1911 Cheltenham by-election

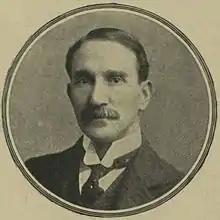
Richard Mathias

A General Election was due to take place by the end of 1915. By the autumn of 1914, the following candidates had been adopted to contest that election. Due to the outbreak of war, the election never took place.